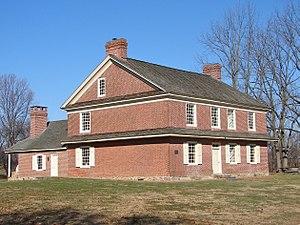
West Marlborough Township est un township, situé au sud de la partie central du comté de Chester, aux États-Unis. En 2010, il comptait une population de 814 habitants.